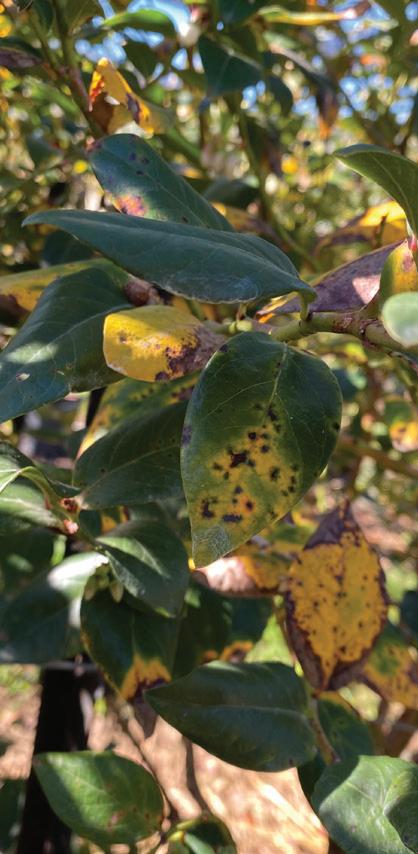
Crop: blueberry
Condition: rust